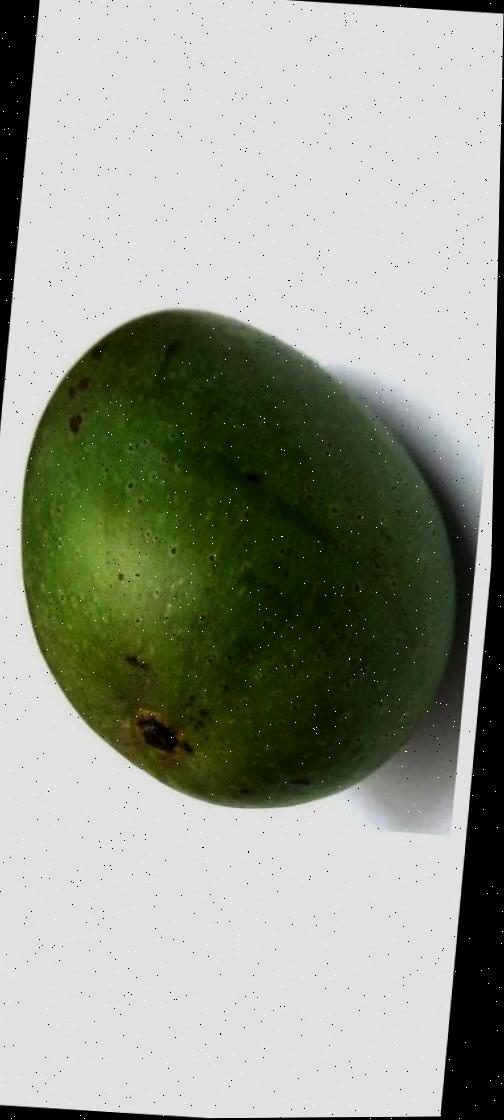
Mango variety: Ashshina Zhinuk